Montvale station

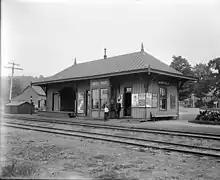
The former station depot at Montvale

Permit parking is operated by the Borough of Montvale. There are three permit parking lots available, with 60, 11 and 139 parking spots, respectively.